Lost Souvenirs

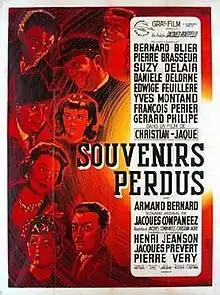

Lost Souvenirs (French: Souvenirs perdus) is a 1950 French drama film directed by Christian-Jaque and starring Bernard Blier, Pierre Brasseur and Suzy Delair. It was shot at the Billancourt Studios in Paris and on location around the city. The film's sets were designed by the art director Robert Gys. It was distributed by Cocinor in France, attracting more than two million spectators at the box office.